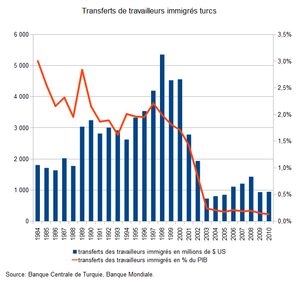
Transferts des travailleurs immigrés turcs - Source: Banque Centrale de Turquie, Banque Mondiale.
En 2017, la Turquie est la première puissance économique du Moyen-Orient devant l'Iran et l'Arabie saoudite, la 7ᵉ puissance économique d'Europe et la 13ᵉ puissance économique mondiale. Membre du G20 et de l'Union douanière, la Turquie a officiellement entamé ses négociations d’adhésion avec l’Union européenne en octobre 2005.